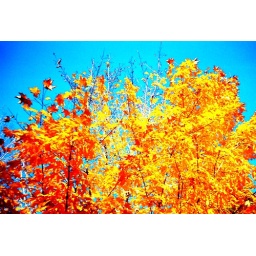
Bright yellow leaves against a clear blue sky.